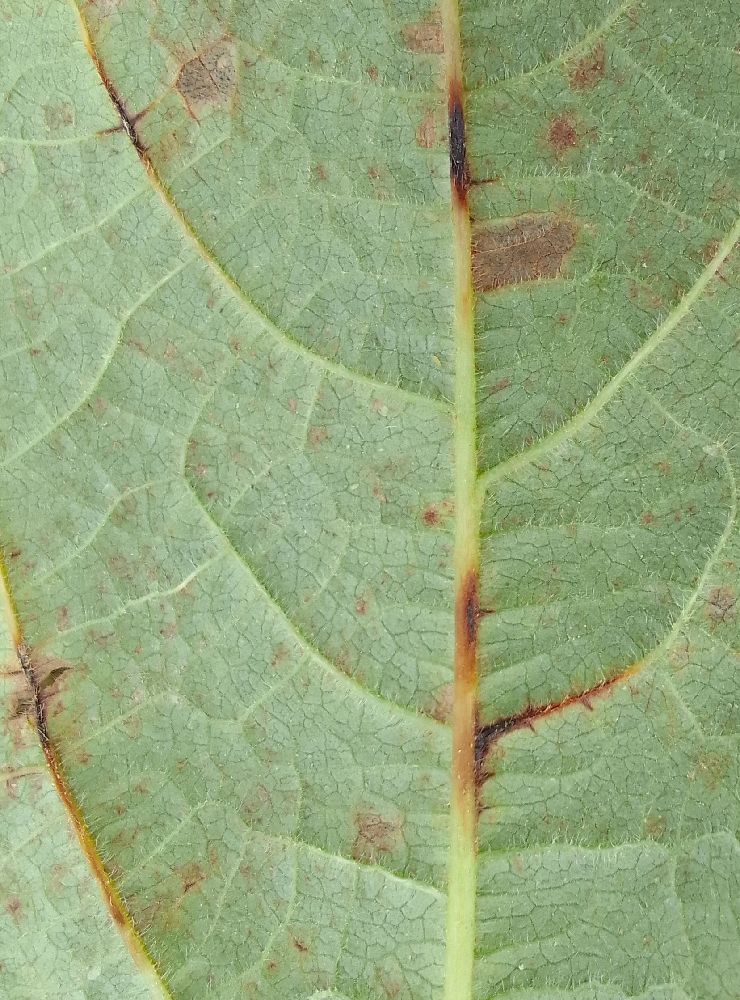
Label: anthracnose